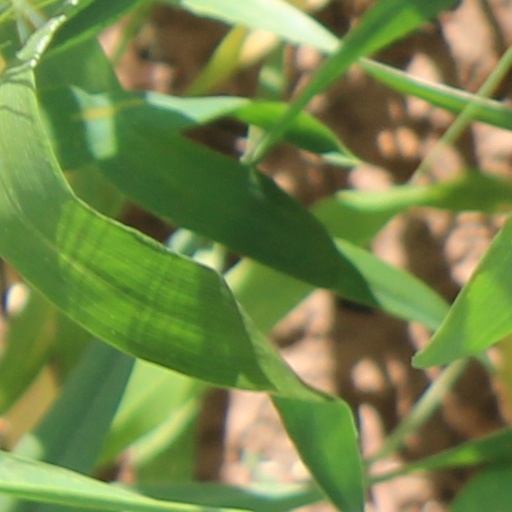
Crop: wheat